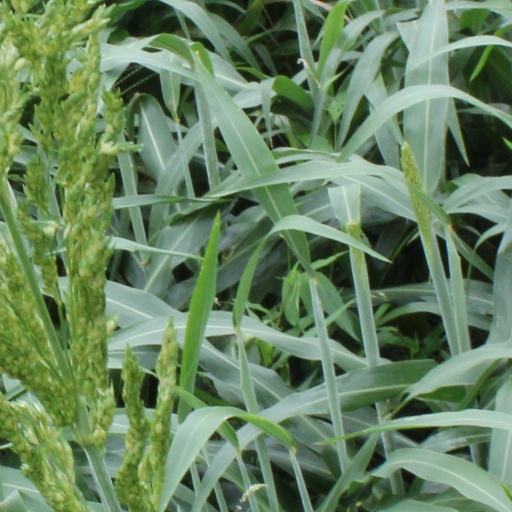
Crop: sorghum